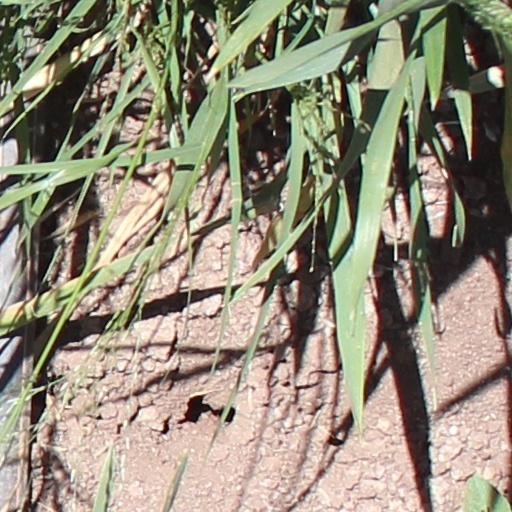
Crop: wheat